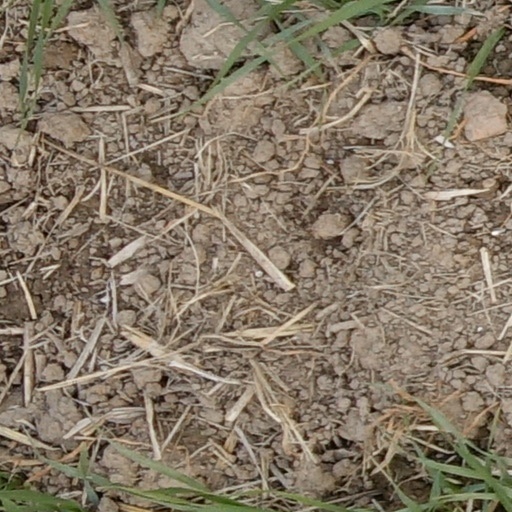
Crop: wheat